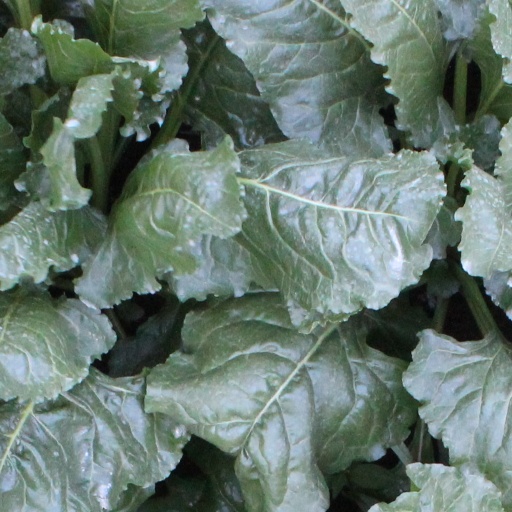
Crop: sugar beet